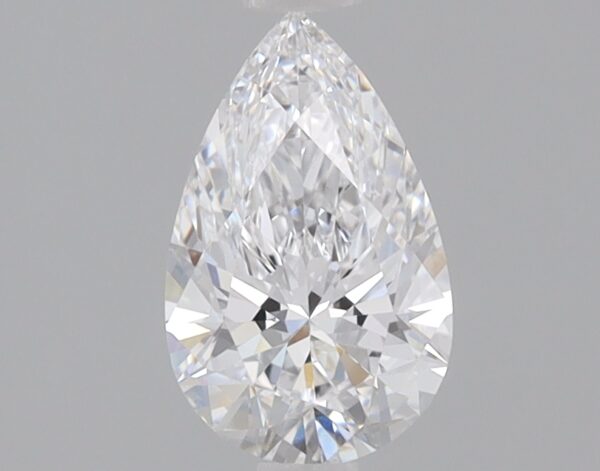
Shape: pear
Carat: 0.85
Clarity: VS1
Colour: D
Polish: EX
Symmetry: EX
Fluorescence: NONE
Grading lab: IGI
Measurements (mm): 8.59 x 5.36 x 3.28